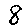
Label: 8